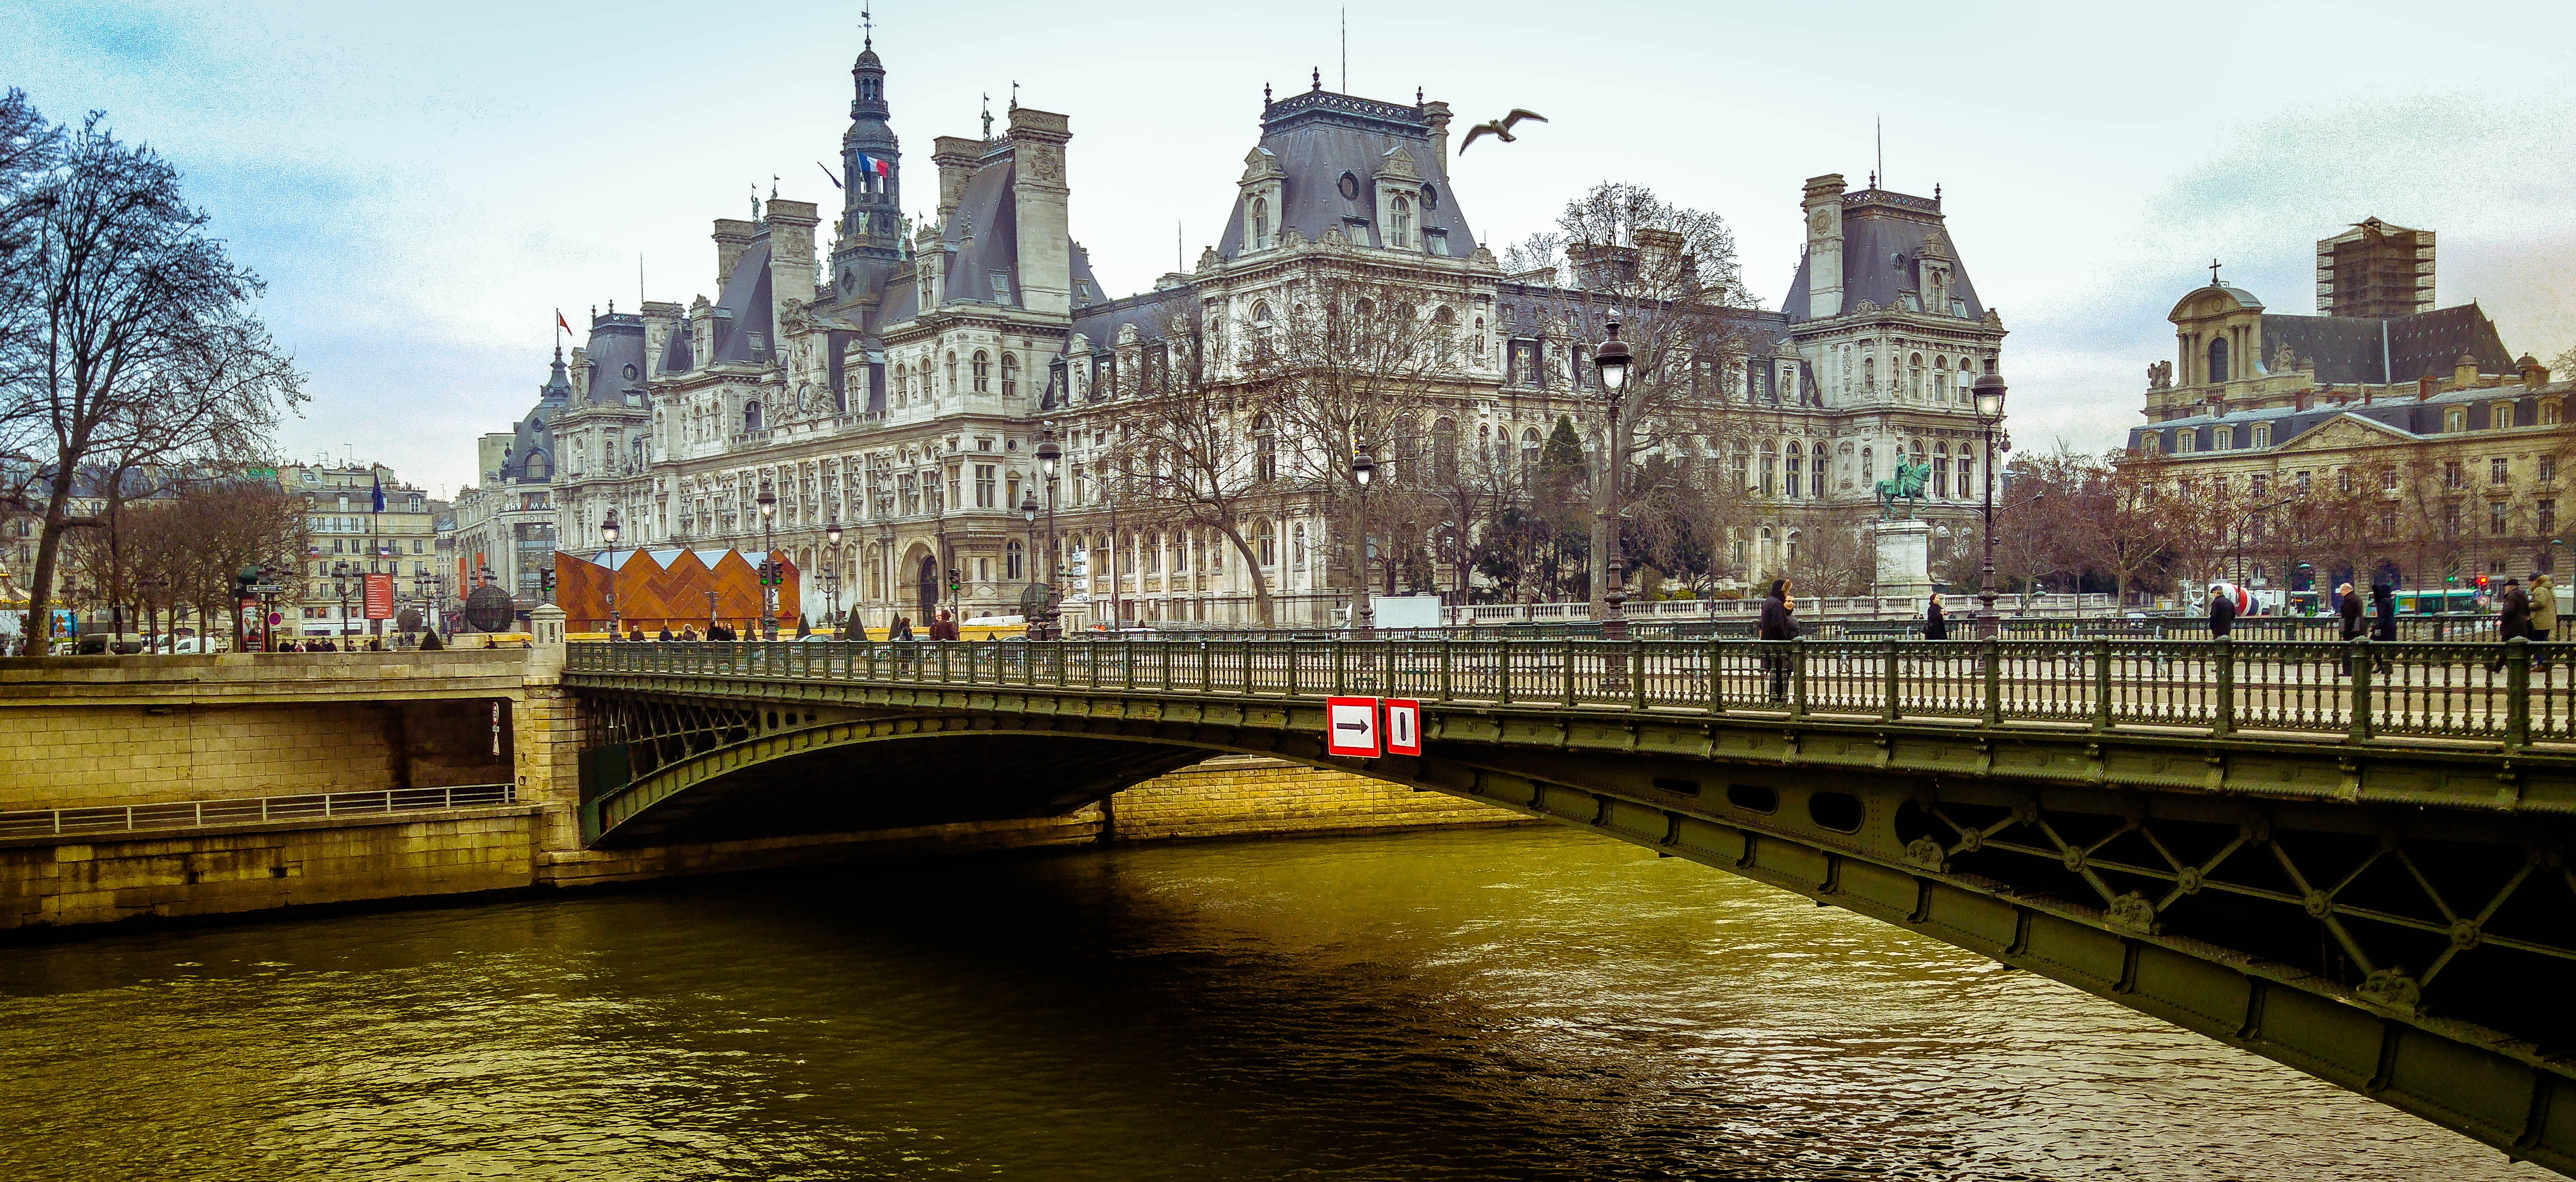
landscape, bridge, town, chateau, palace, city, paris, river, canal, cityscape, reflection, landmark, tourism, waterway, seine, tours